USS Canopus (AS-9)

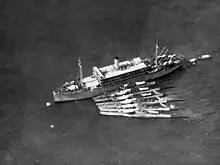
"Canopus" with all six members of Submarine Division 17 in Apra Harbor, Guam, October 1924

"Canopus" reported to Submarine Force, Atlantic Fleet, and remained at Boston until 9 November 1922, when she sailed for further fitting out at Coco Solo, Canal Zone, and San Pedro, California, her base as tender to the submarines of Division 9 until 17 July 1923.